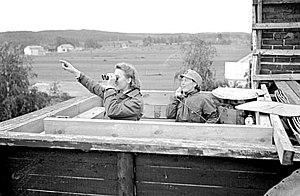
La guerre de Continuation, également appelée guerre soviético-finlandaise en russe : Советско-финская война (1941—1944), est un conflit qui opposa la Finlande et l'Union soviétique du 25 juin 1941 au 19 septembre 1944 (armistice de Moscou), pendant la Seconde Guerre mondiale. Le Royaume-Uni déclara la guerre à la Finlande le 6 décembre 1941, mais ne prit pas part activement au conflit. En revanche, l'Allemagne nazie, déjà engagée dans la guerre contre l'URSS, fournit un important soutien matériel et sa coopération militaire à la Finlande, cette dernière se trouvant de facto en état de cobelligérance avec le Troisième Reich. Ce conflit fut formellement clos avec le traité de Paris de 1947.
La Lotta Svärd était une organisation de volontaires auxiliaires féminines finlandaises.